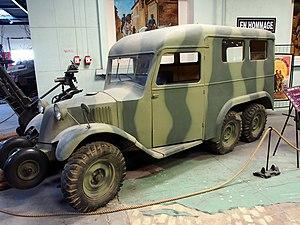
Le musée des Blindés de Saumur ou musée des Blindés Général Estienne est un musée de véhicules blindés situé à Saumur.